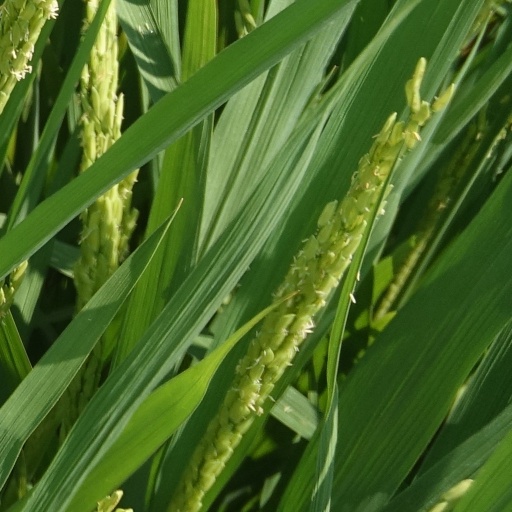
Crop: rice